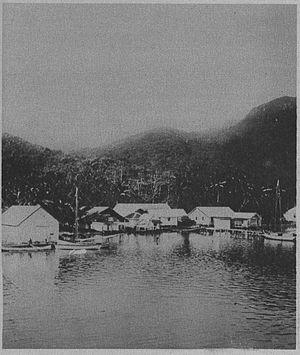
C'est une vue générale d'Apia aux îles Samoa du début du XIXe siècle.
Apia est une ville du Pacifique, capitale des Samoa. Elle se situe sur l'île d'Upolu, l'une des deux principales îles de l'archipel. En 2006, la ville comptait 37 708 habitants.